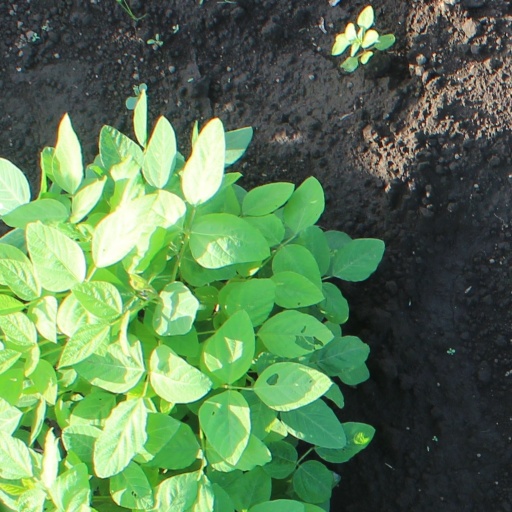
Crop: soybean